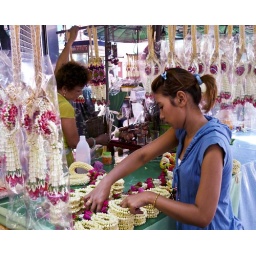
people prepare flower garlands &amp;quot;Phuang Malai&amp;quot; in Bangkok, Thailand to be placed at spirit houses or family shrines